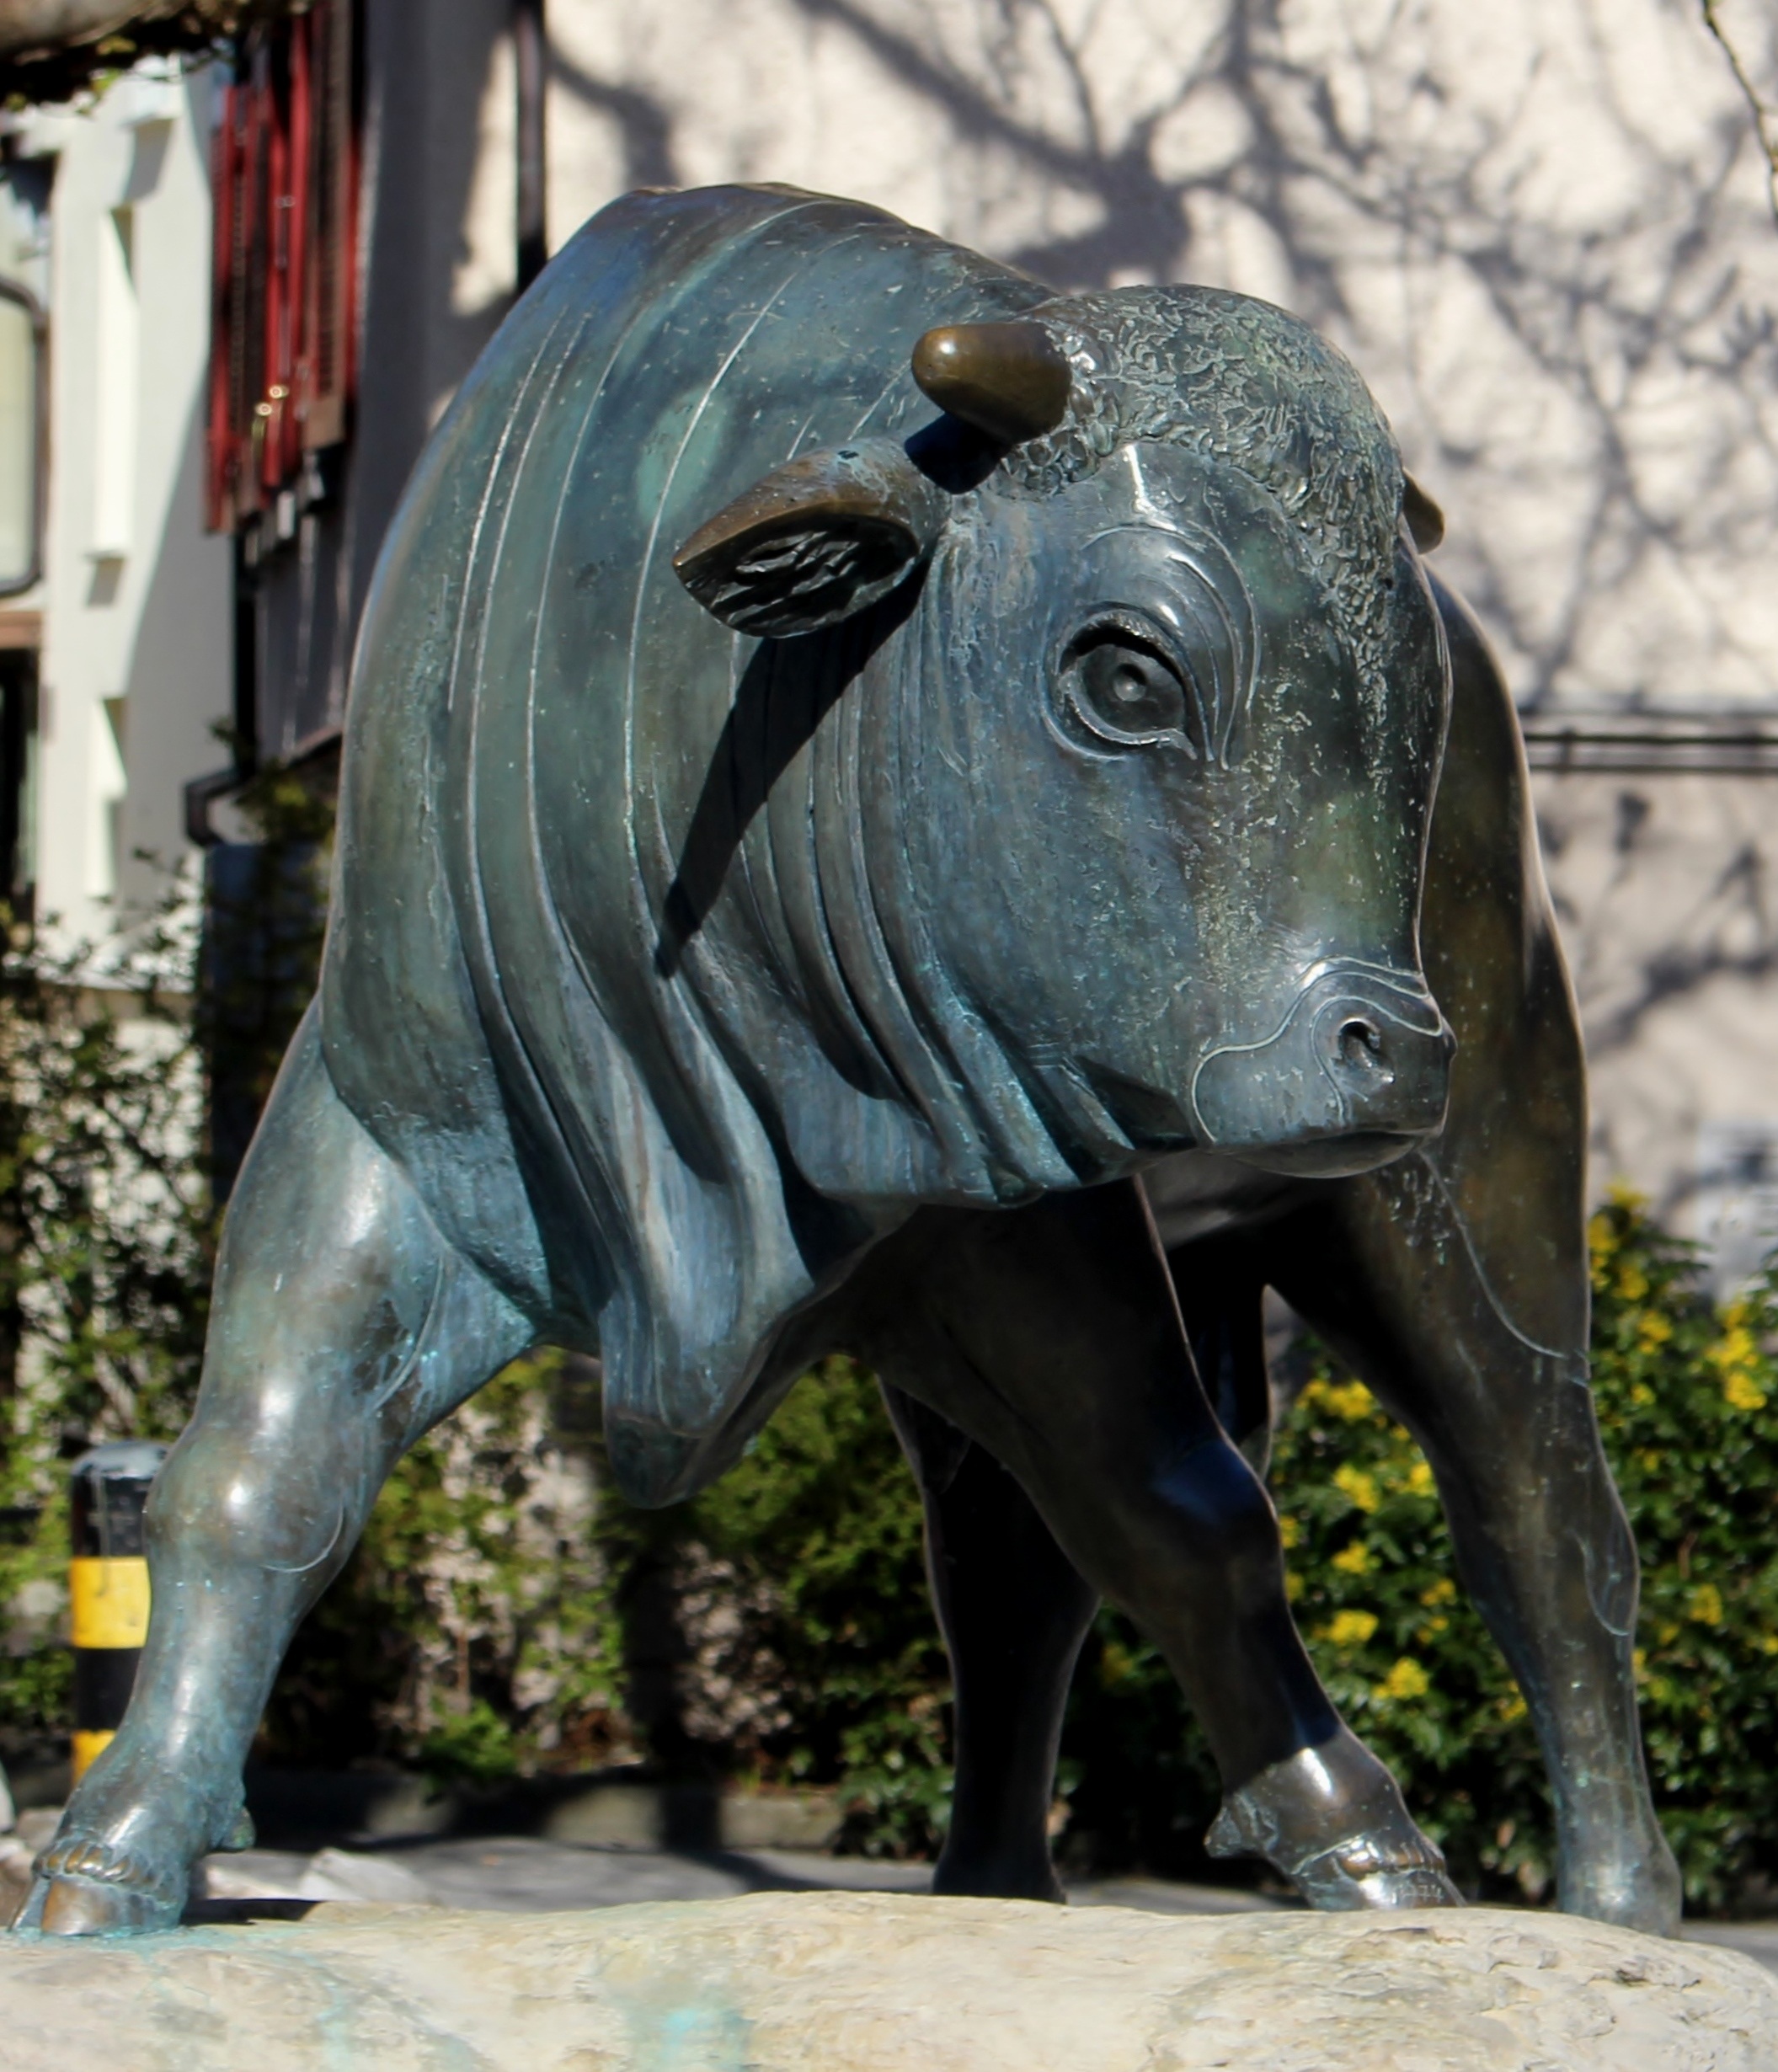
sunlight, monument, statue, zoo, symbol, fauna, elephant, bull, sculpture, art, switzerland, bronze, market place, indian elephant, animal figure, st gallen, elephants and mammoths, altst tten